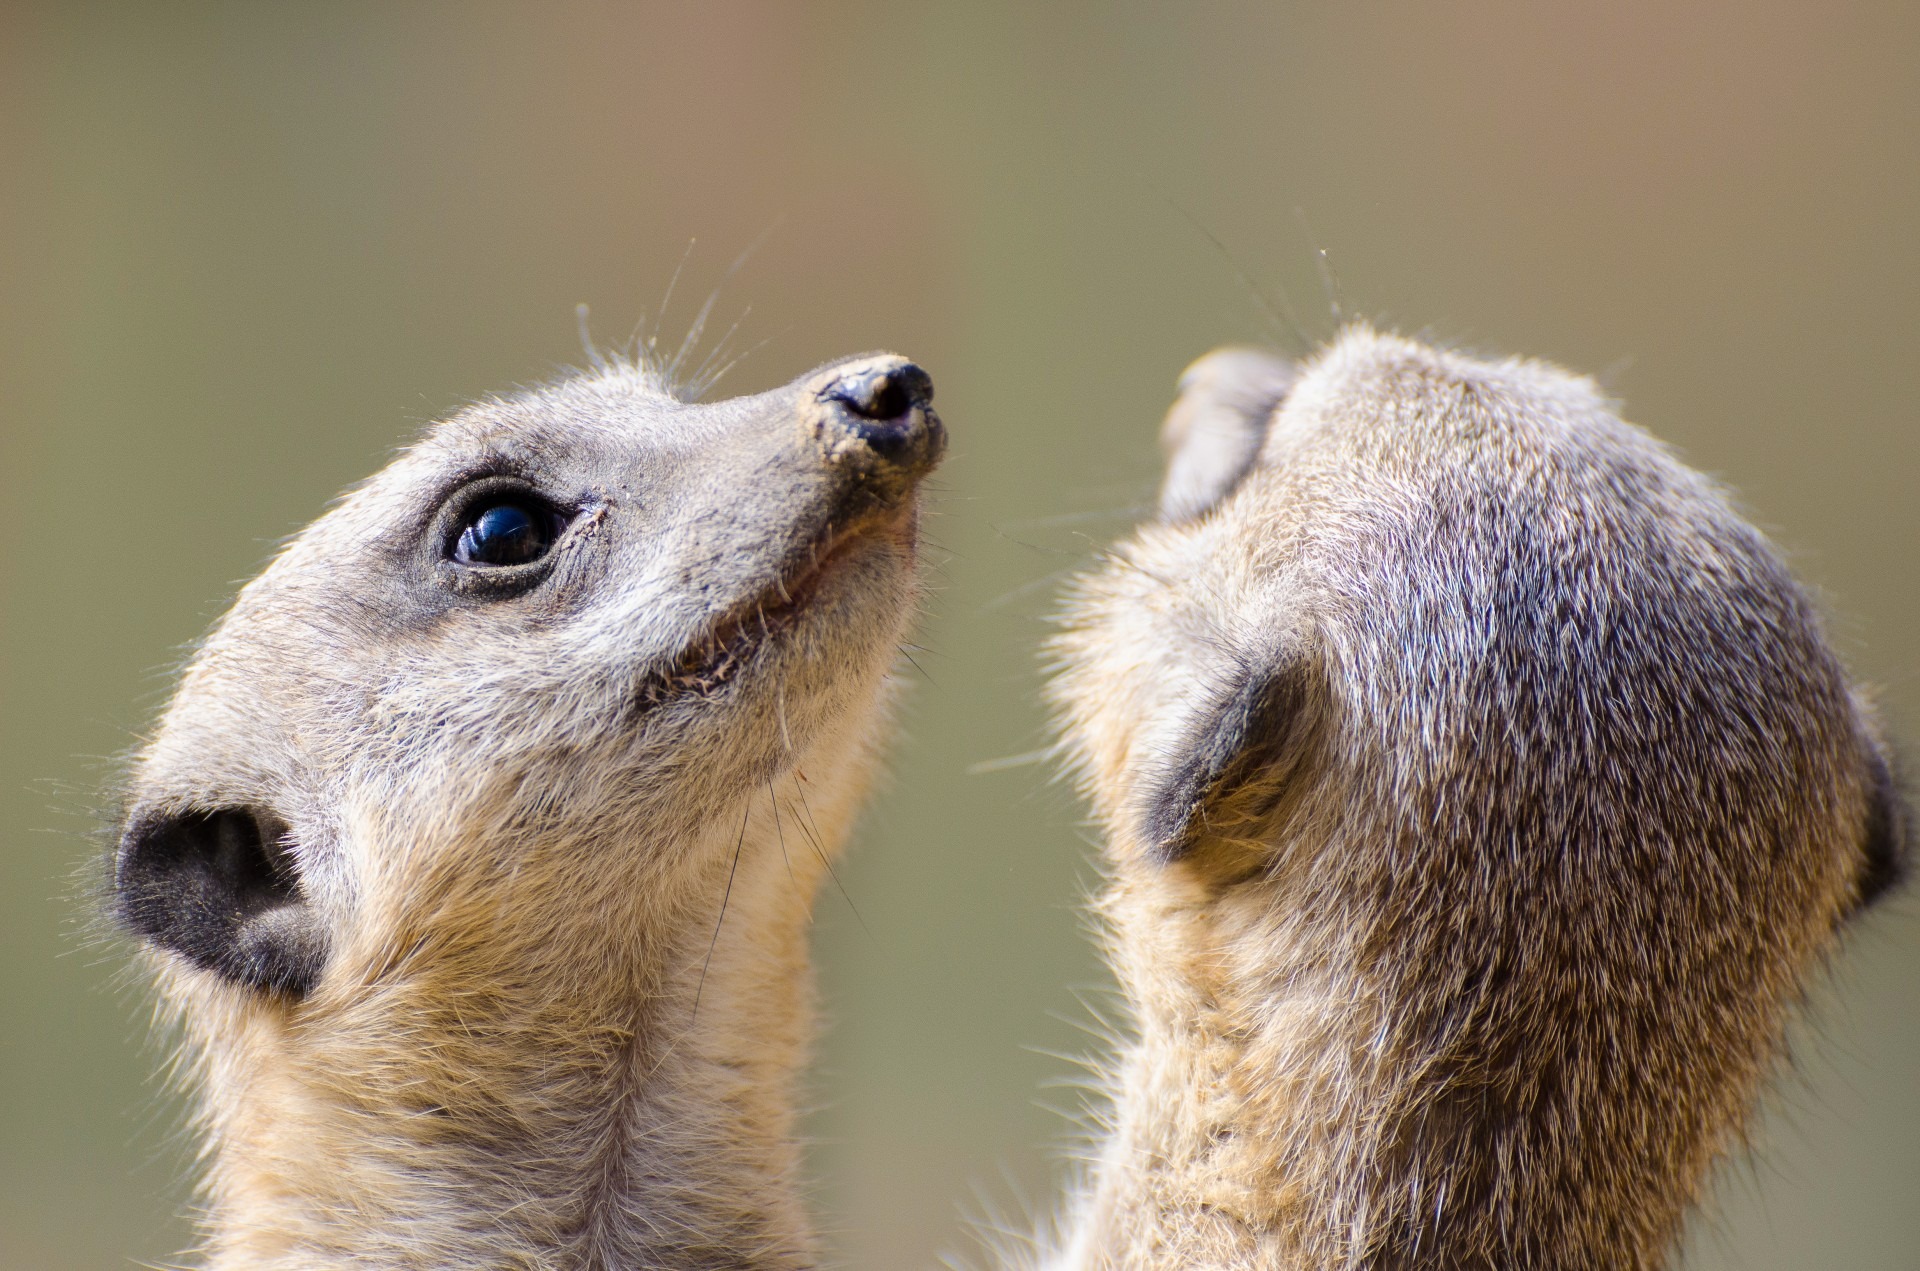
meerkat, mammal, vertebrate, terrestrial animal, snout, nose, wildlife, mongoose, adaptation, whiskers, carnivore, organism, zoo, fawn